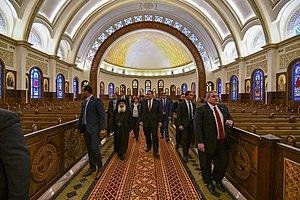
La Cathédrale de la Nativité du Caire est une cathédrale orthodoxe copte de la future capitale égyptienne, en Égypte, à quelque 45 km à l'est du Caire. Sa construction a été ordonnée par le président égyptien Abdel Fattah al-Sissi et elle a été inaugurée le 6 janvier 2019 par le président al-Sissi et le pape de l'Église copte orthodoxe d'Alexandrie Théodore II. C'est la plus grande église du Moyen-Orient et la plus grande église d'une Église des trois conciles au monde par sa superficie.